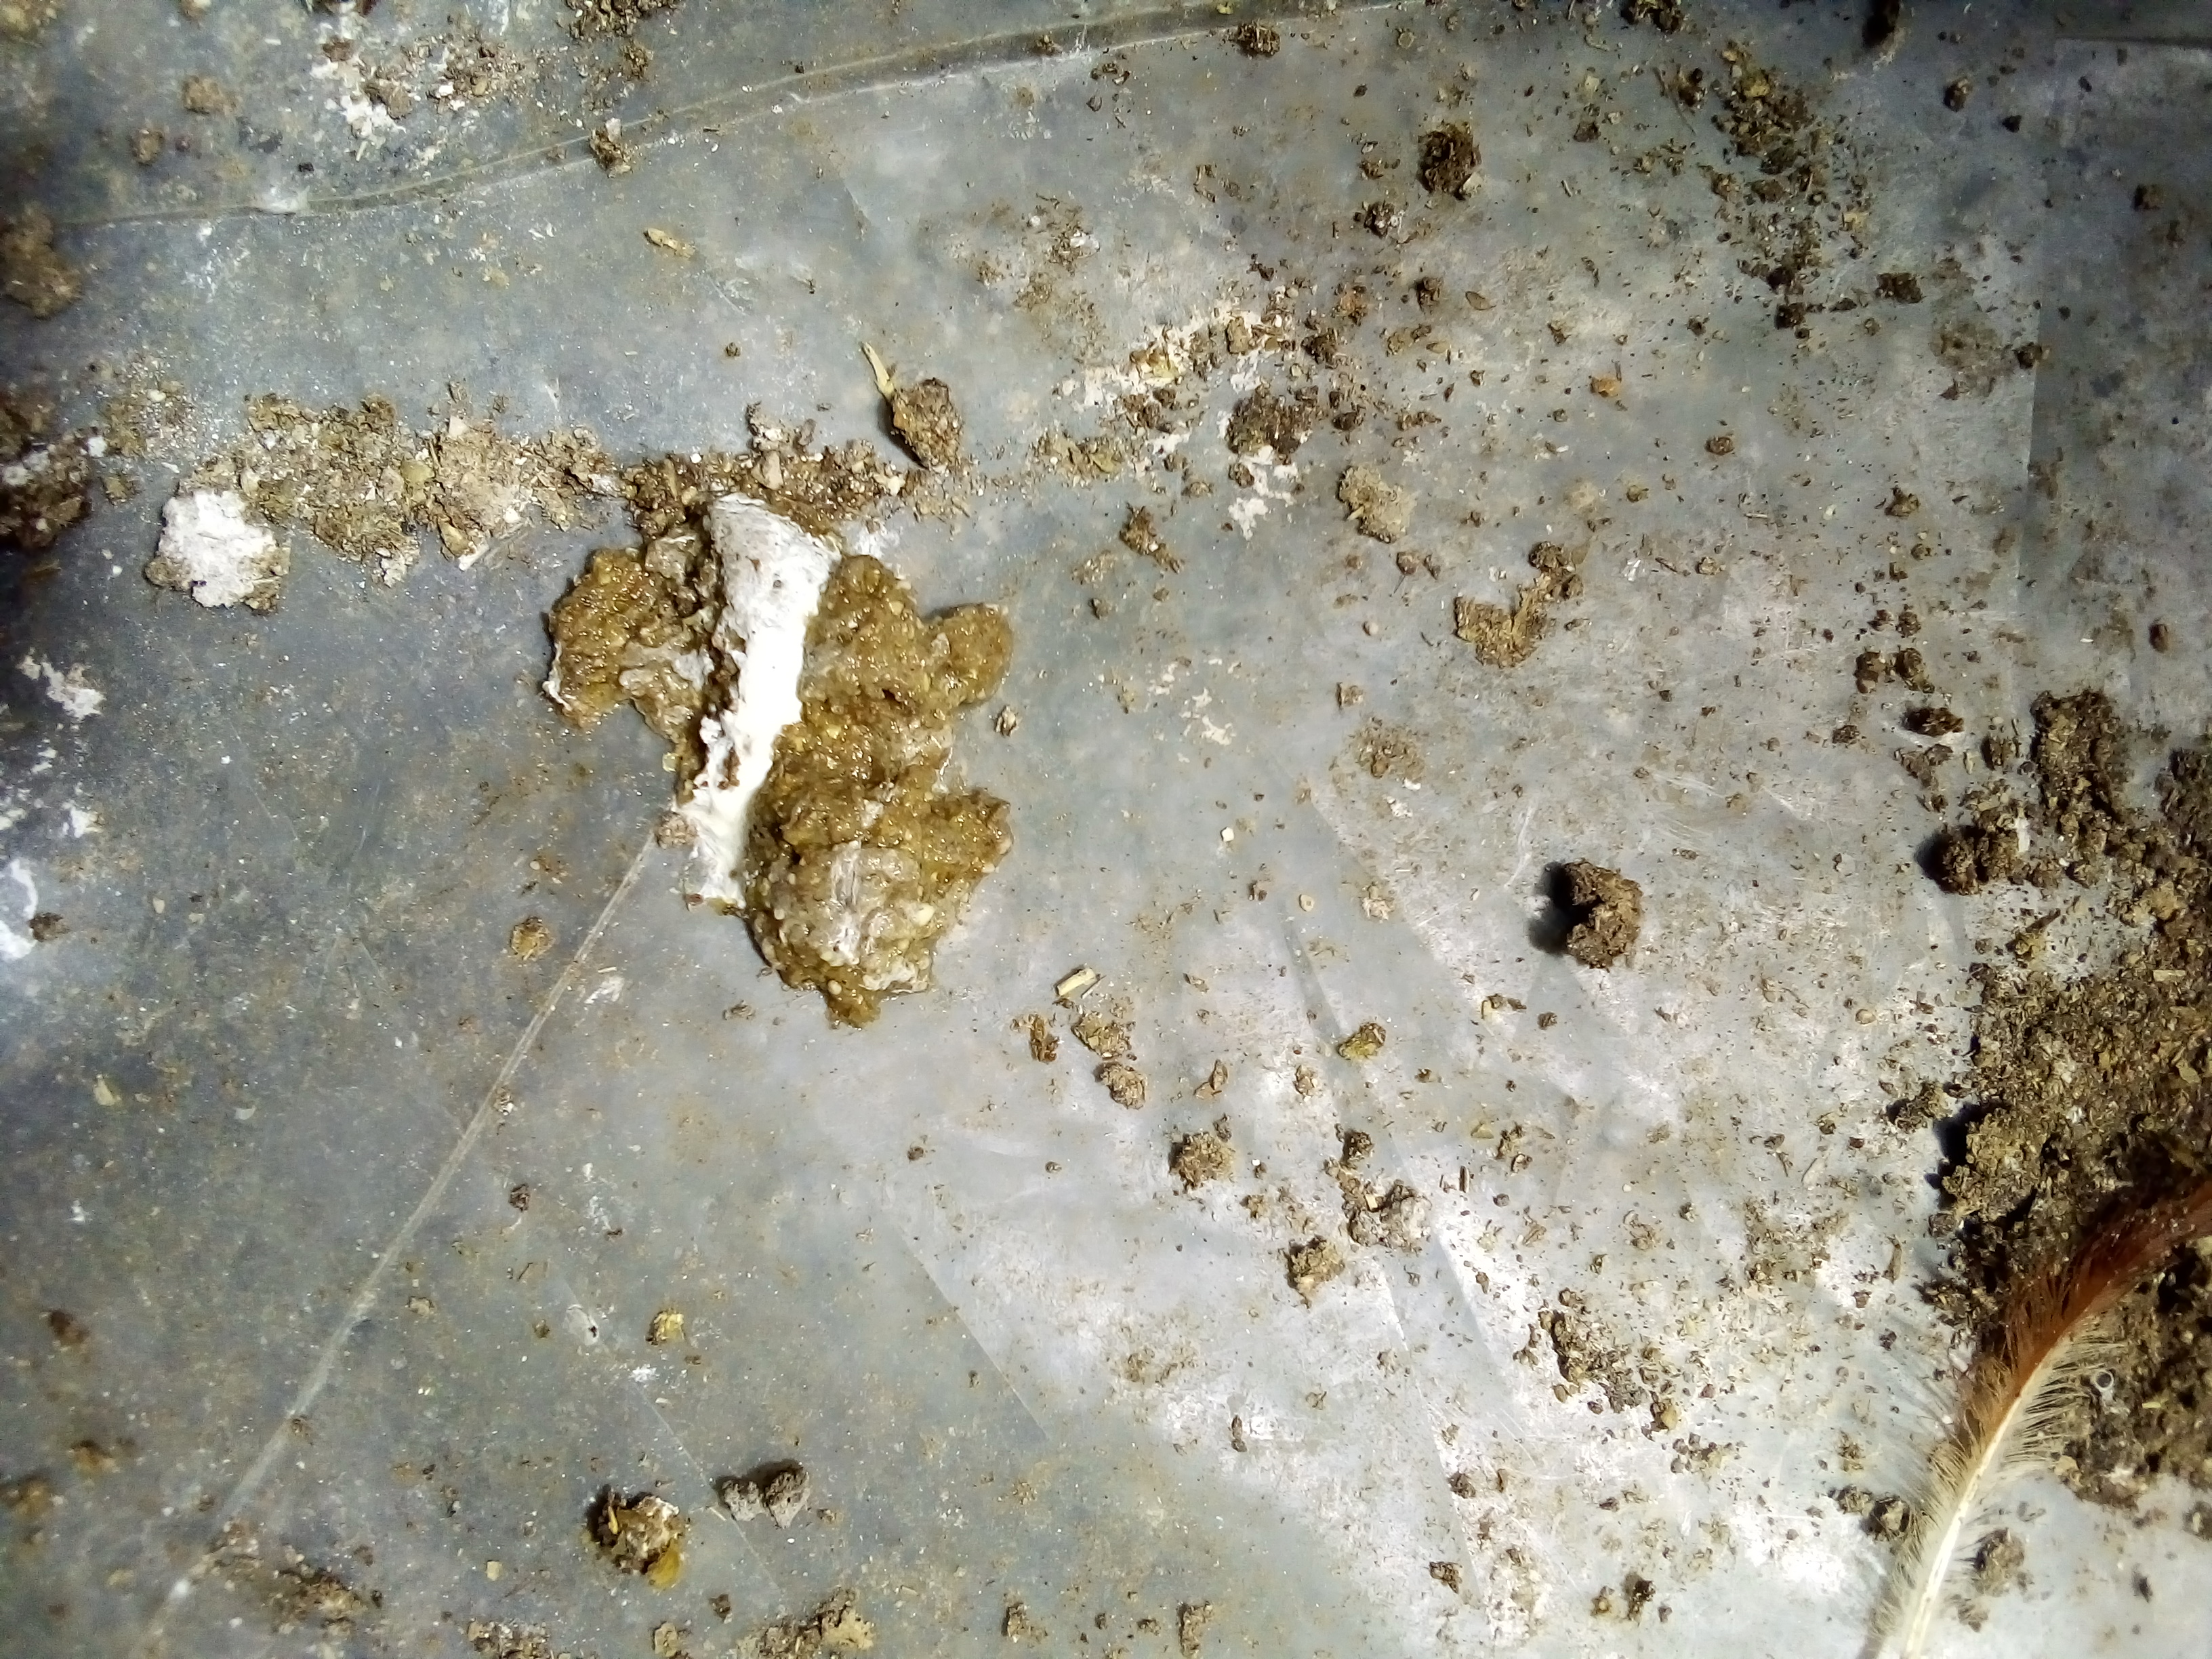
PCR-confirmed diagnosis: Salmonella